Notre-Dame de la Garde

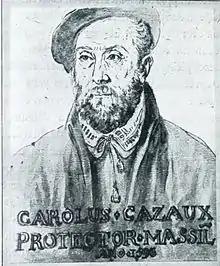
Charles de Casaulx

In 1585 Hubert de Garde de Vins, chief of the Catholic League of Provence, sought to seize Marseille and combine forces with , the second consul of Marseille, and Claude Boniface, captain of the Blanquerie neighborhood. On the night of April 9, 1585, Dariès occupied La Garde, from which his guns could fire on the city. But the attack on Marseille failed, leading to the execution of Dariès and his accomplice, Boniface.